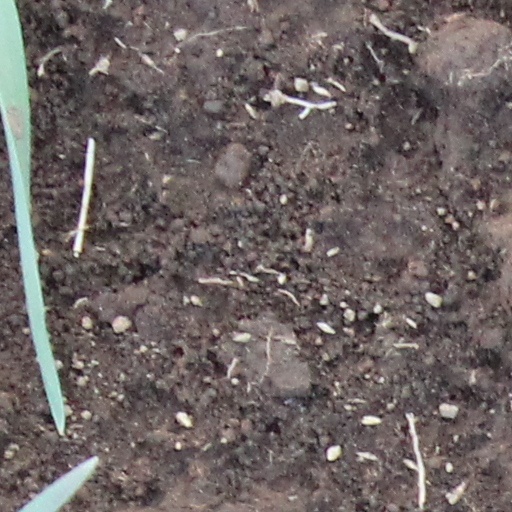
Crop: wheat